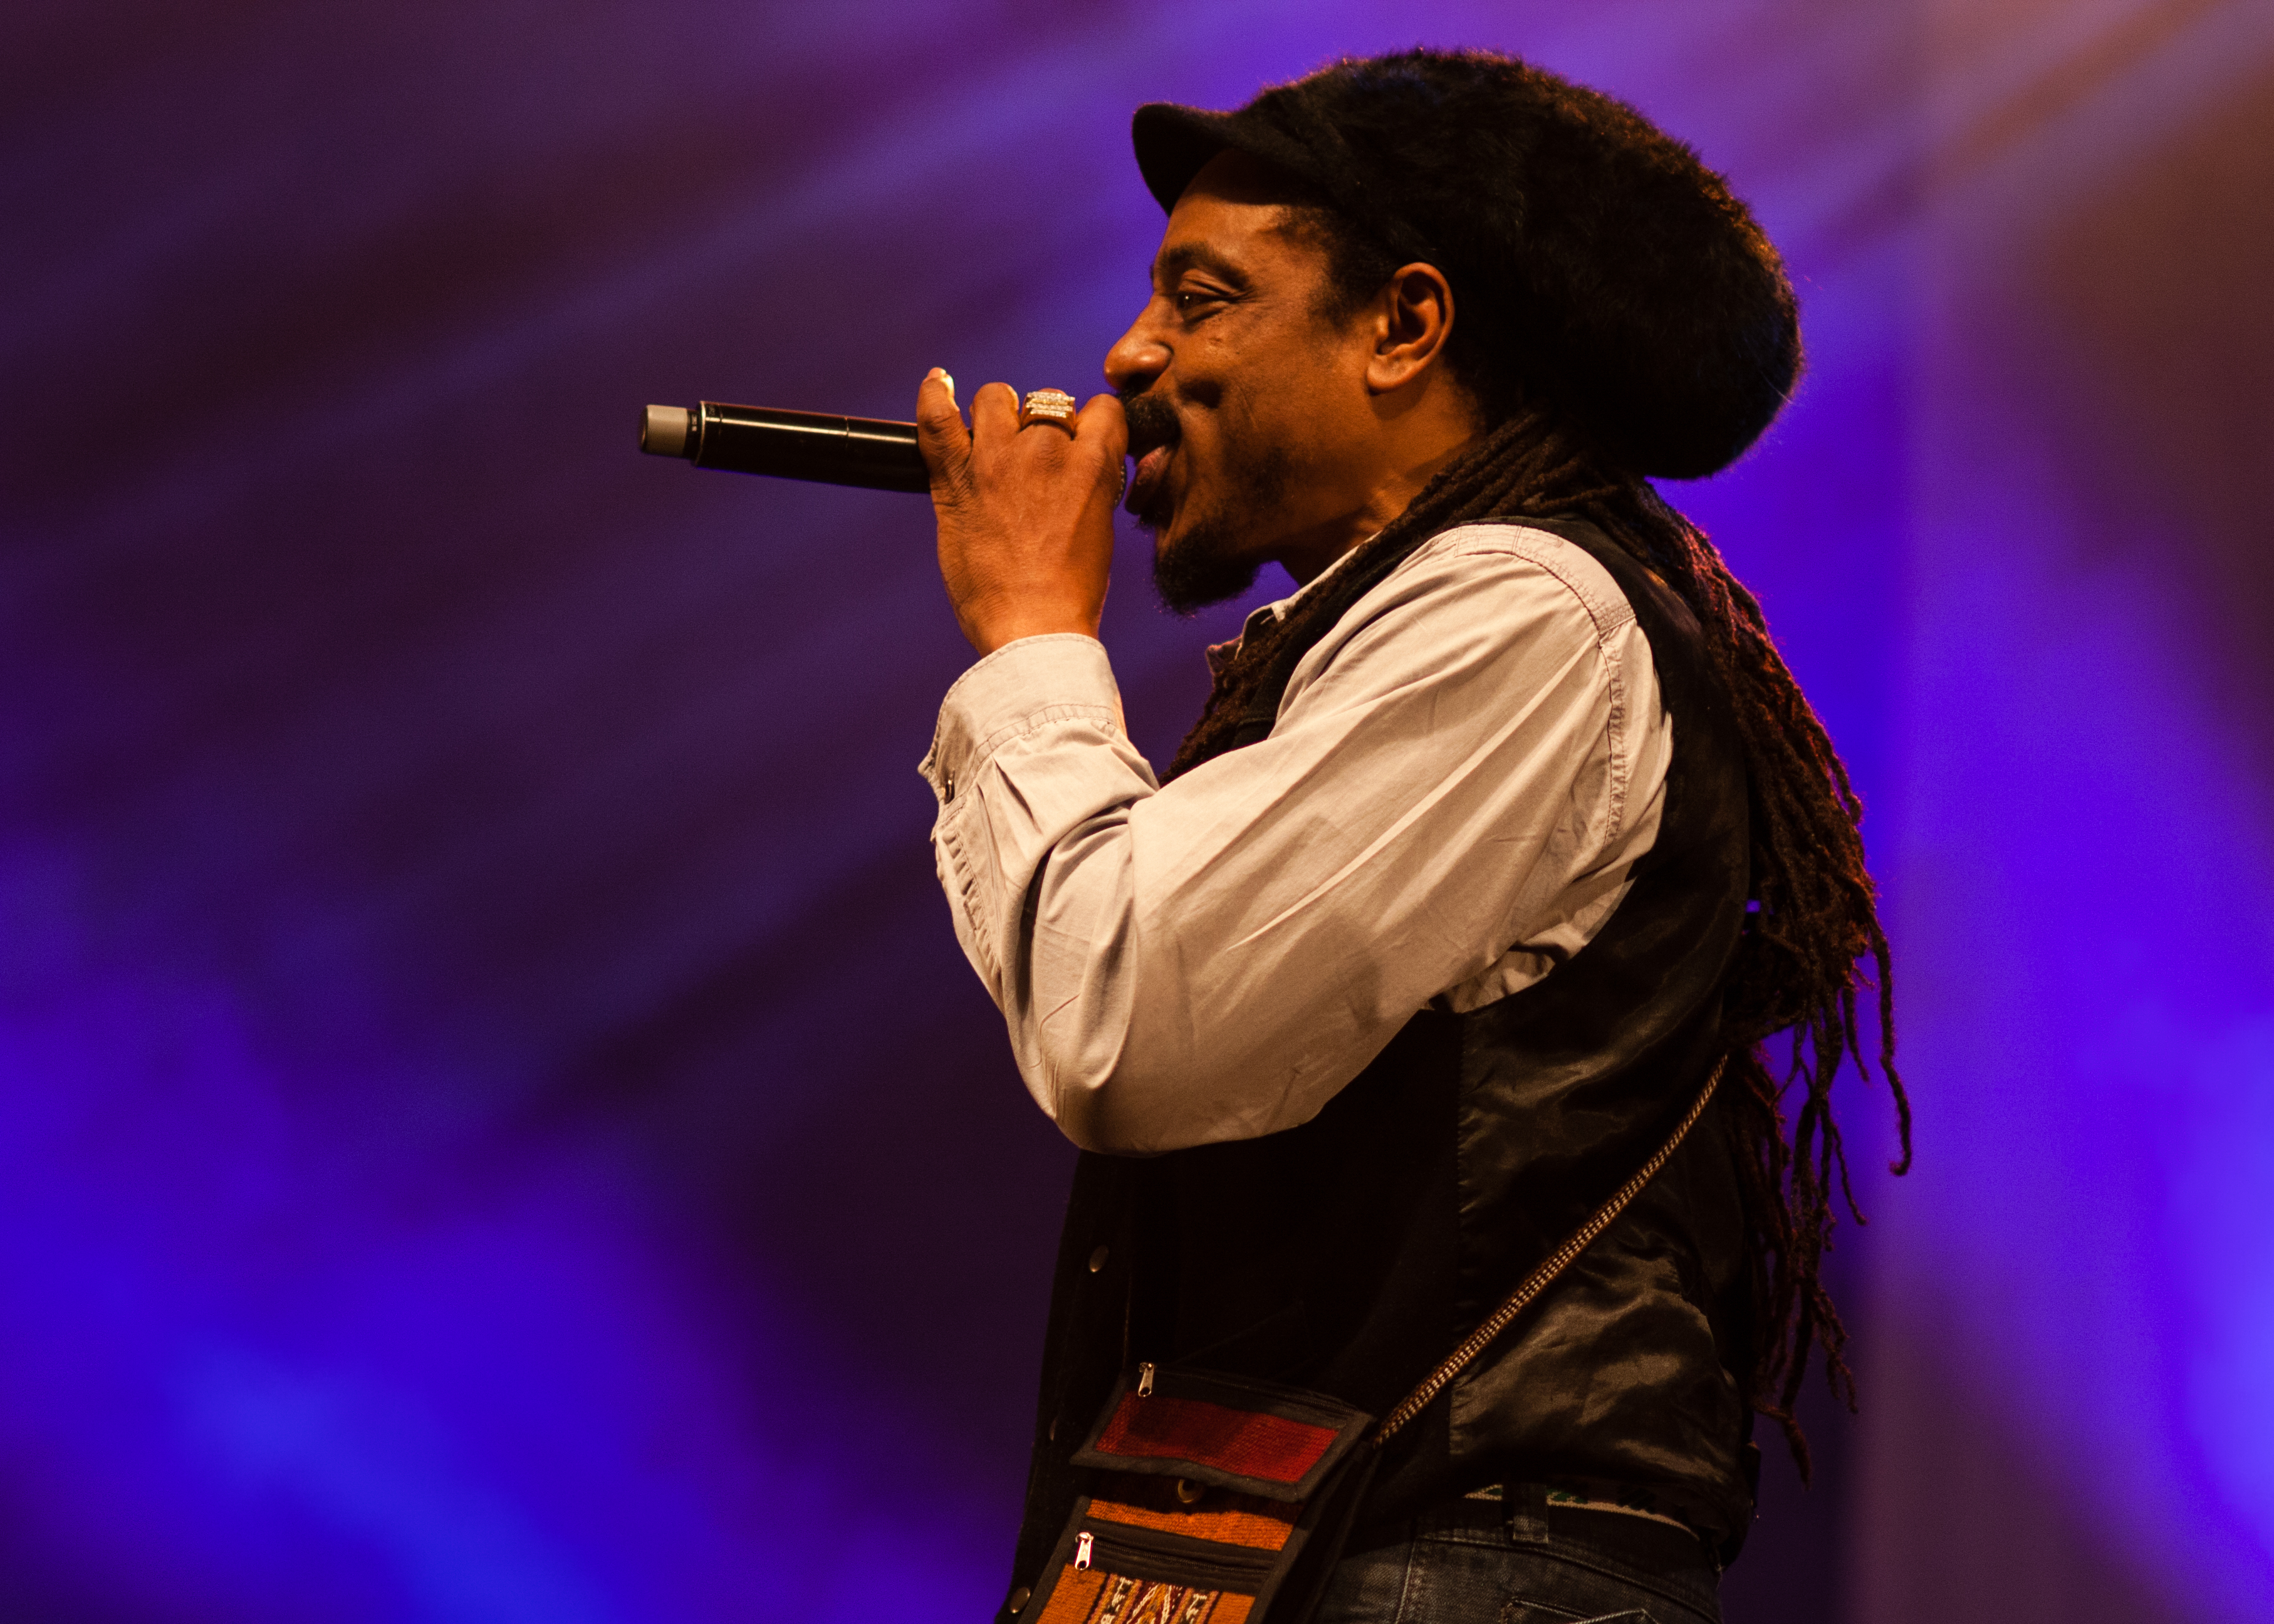
person, music, concert, singer, live, musician, stage, brussels, place, bruxelles, fete, palais, musique, fetedelamusique, gallo, marie, earl, ashanti, thierry, sixteen, manou, lefto, warnant, ashanti3000, performance, singing, guitarist, entertainment, performing arts, singer songwriter